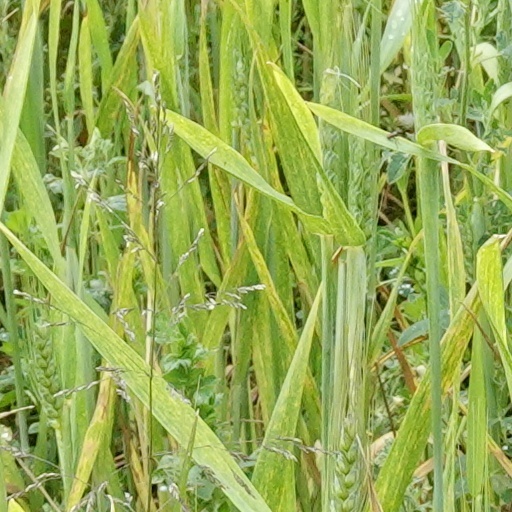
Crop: wheat